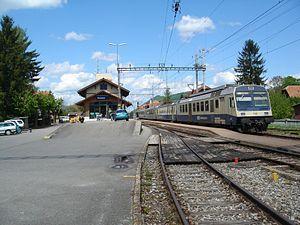
Le chemin de fer Gürbetal–Berne–Schwarzenburg est une ancienne compagnie de chemin de fer suisse, et une ligne ferroviaire qui relie Thoune à Berne et à Schwarzenburg.